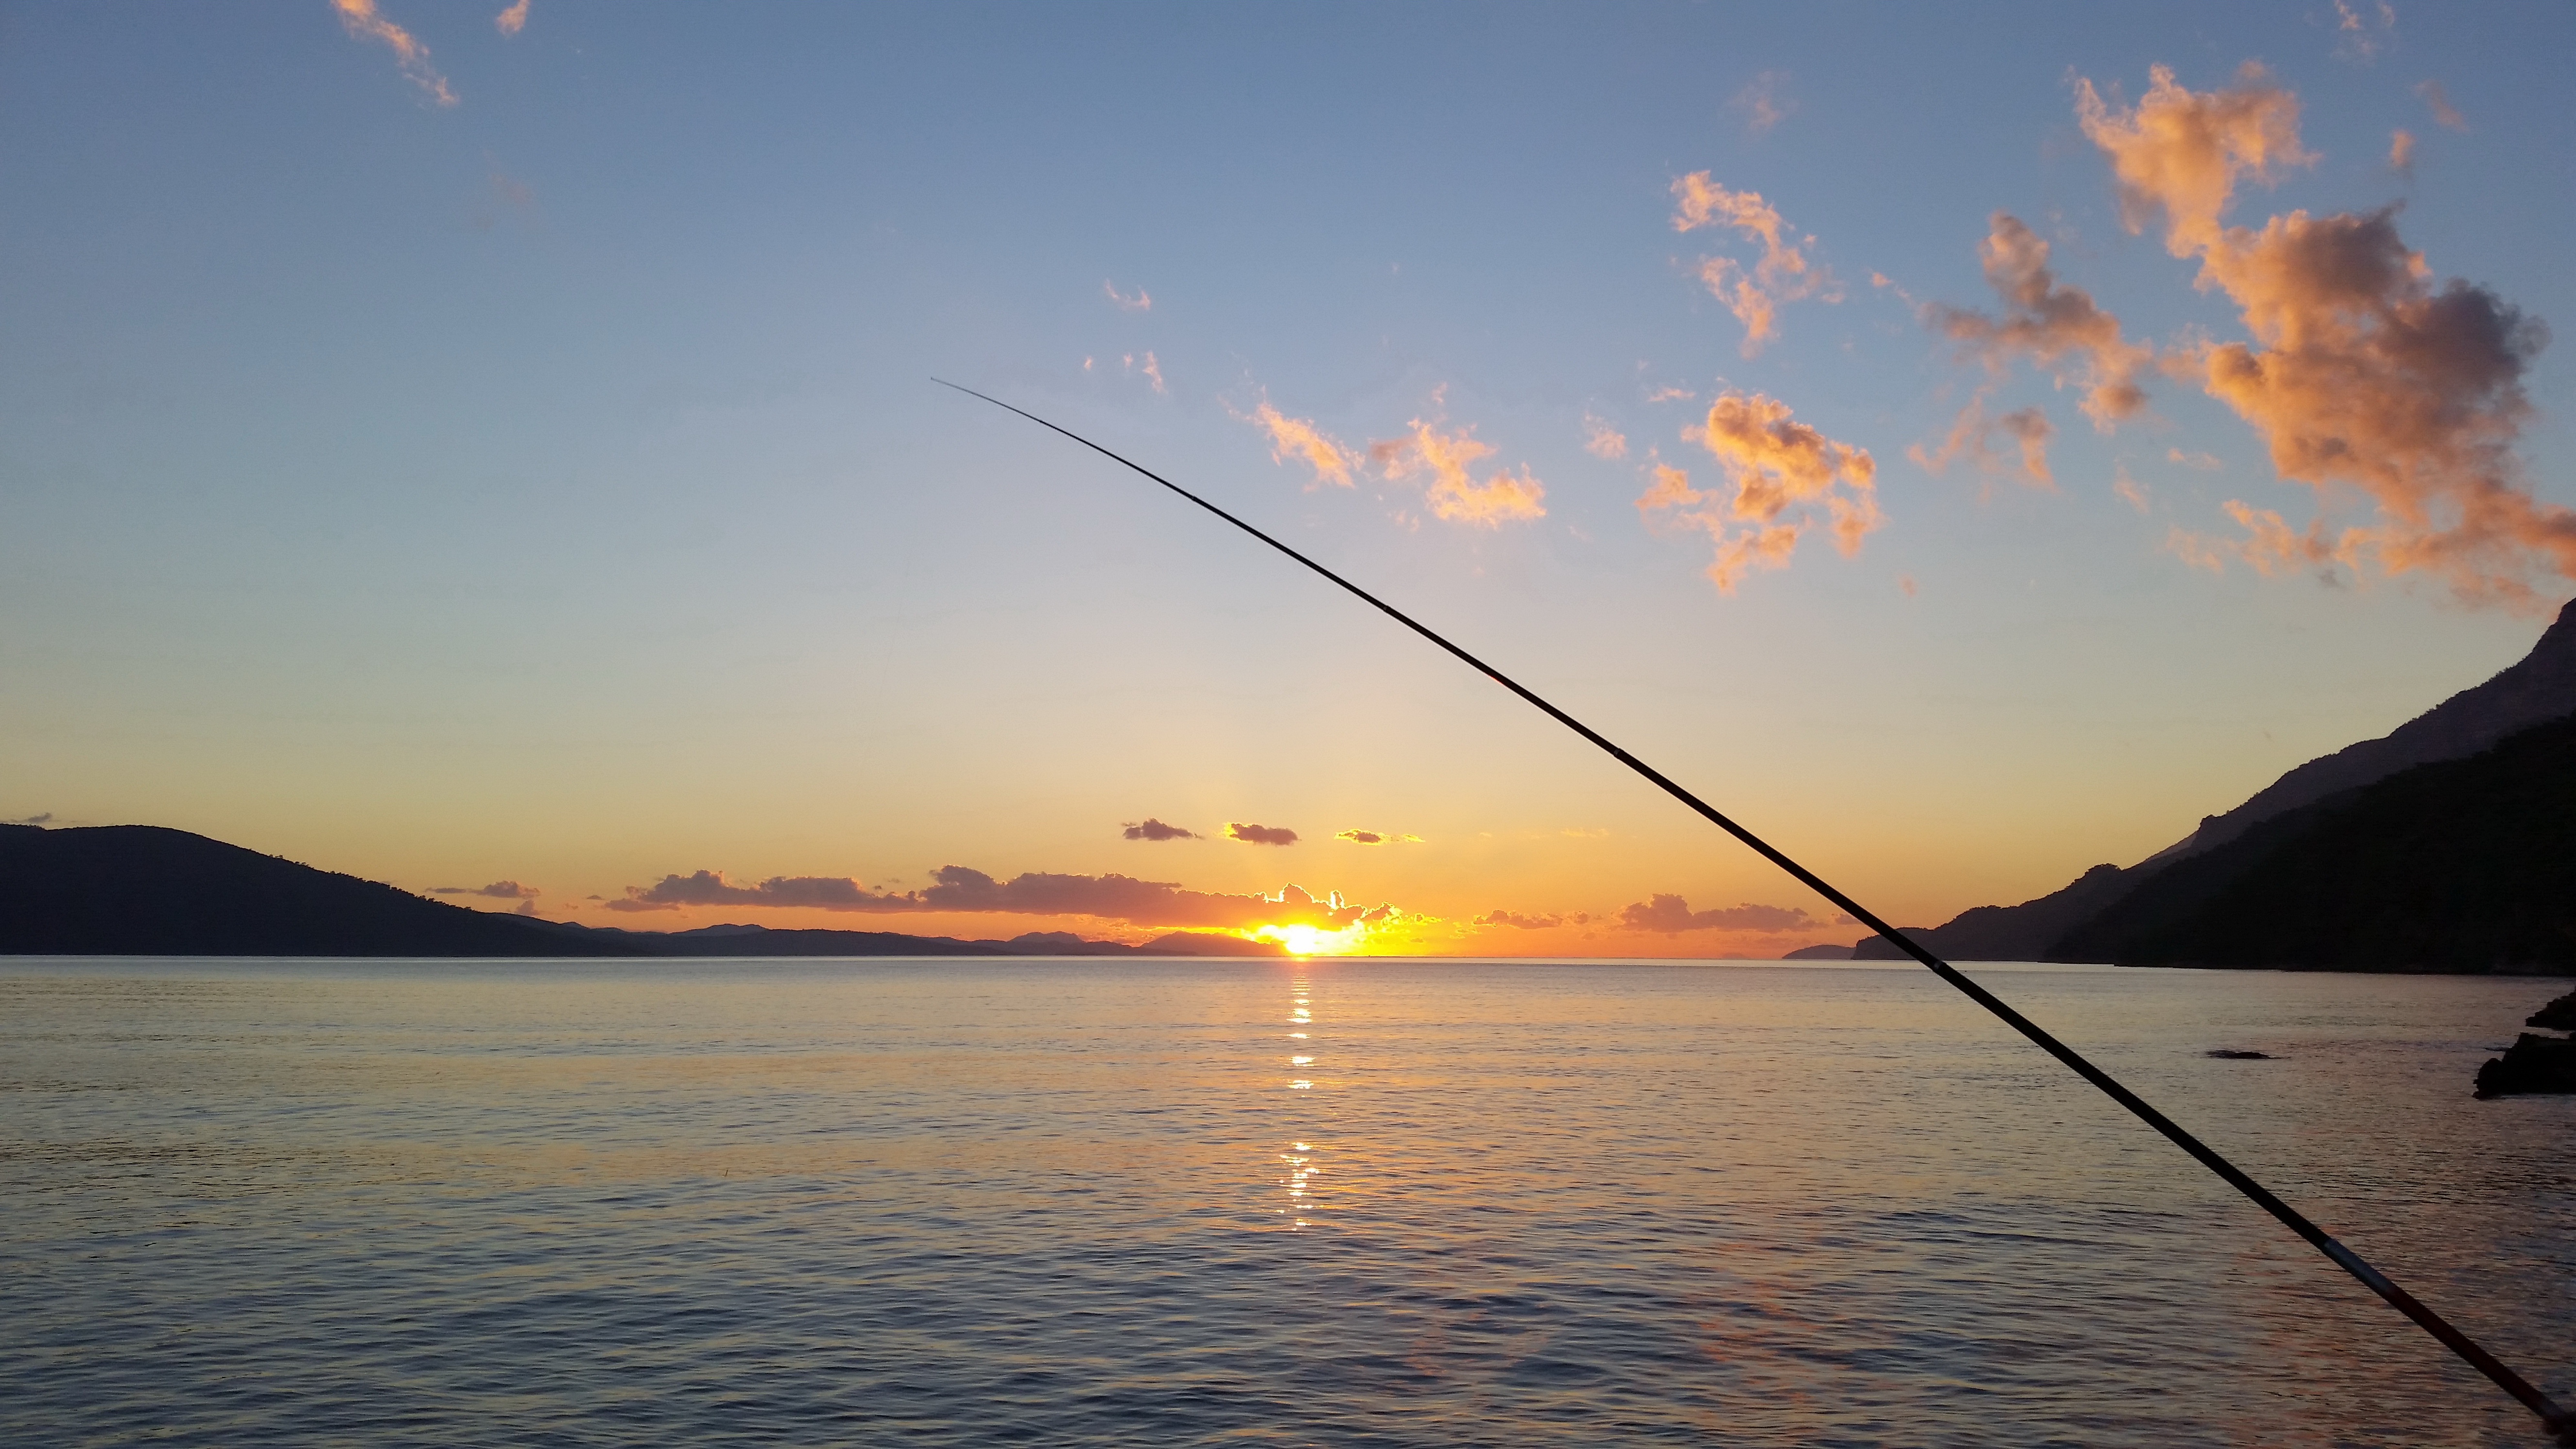
beach, sea, coast, water, ocean, horizon, cloud, sun, sunrise, sunset, morning, shore, lake, dawn, dusk, evening, fishing, peaceful, bay, afternoon, afterglow